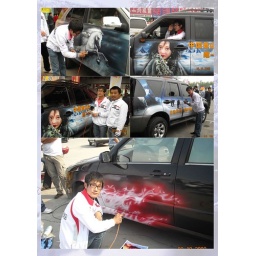
custom airbrush car motorcycle art painting by tangdongbai@yahoo.com